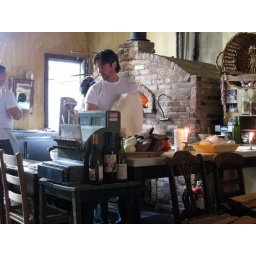
Mark was in construction before he started his pizza restaurant-- he built that pizza oven himself.